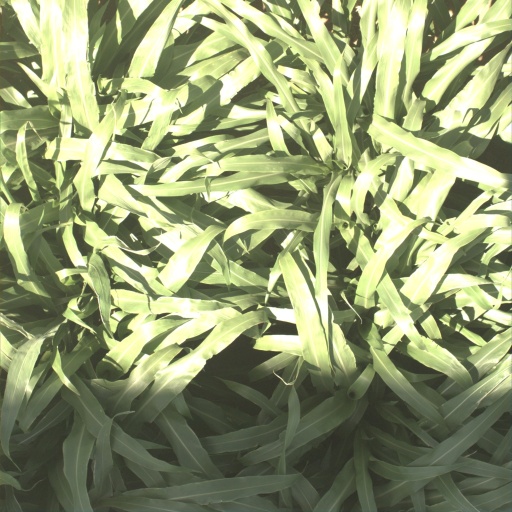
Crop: sorghum